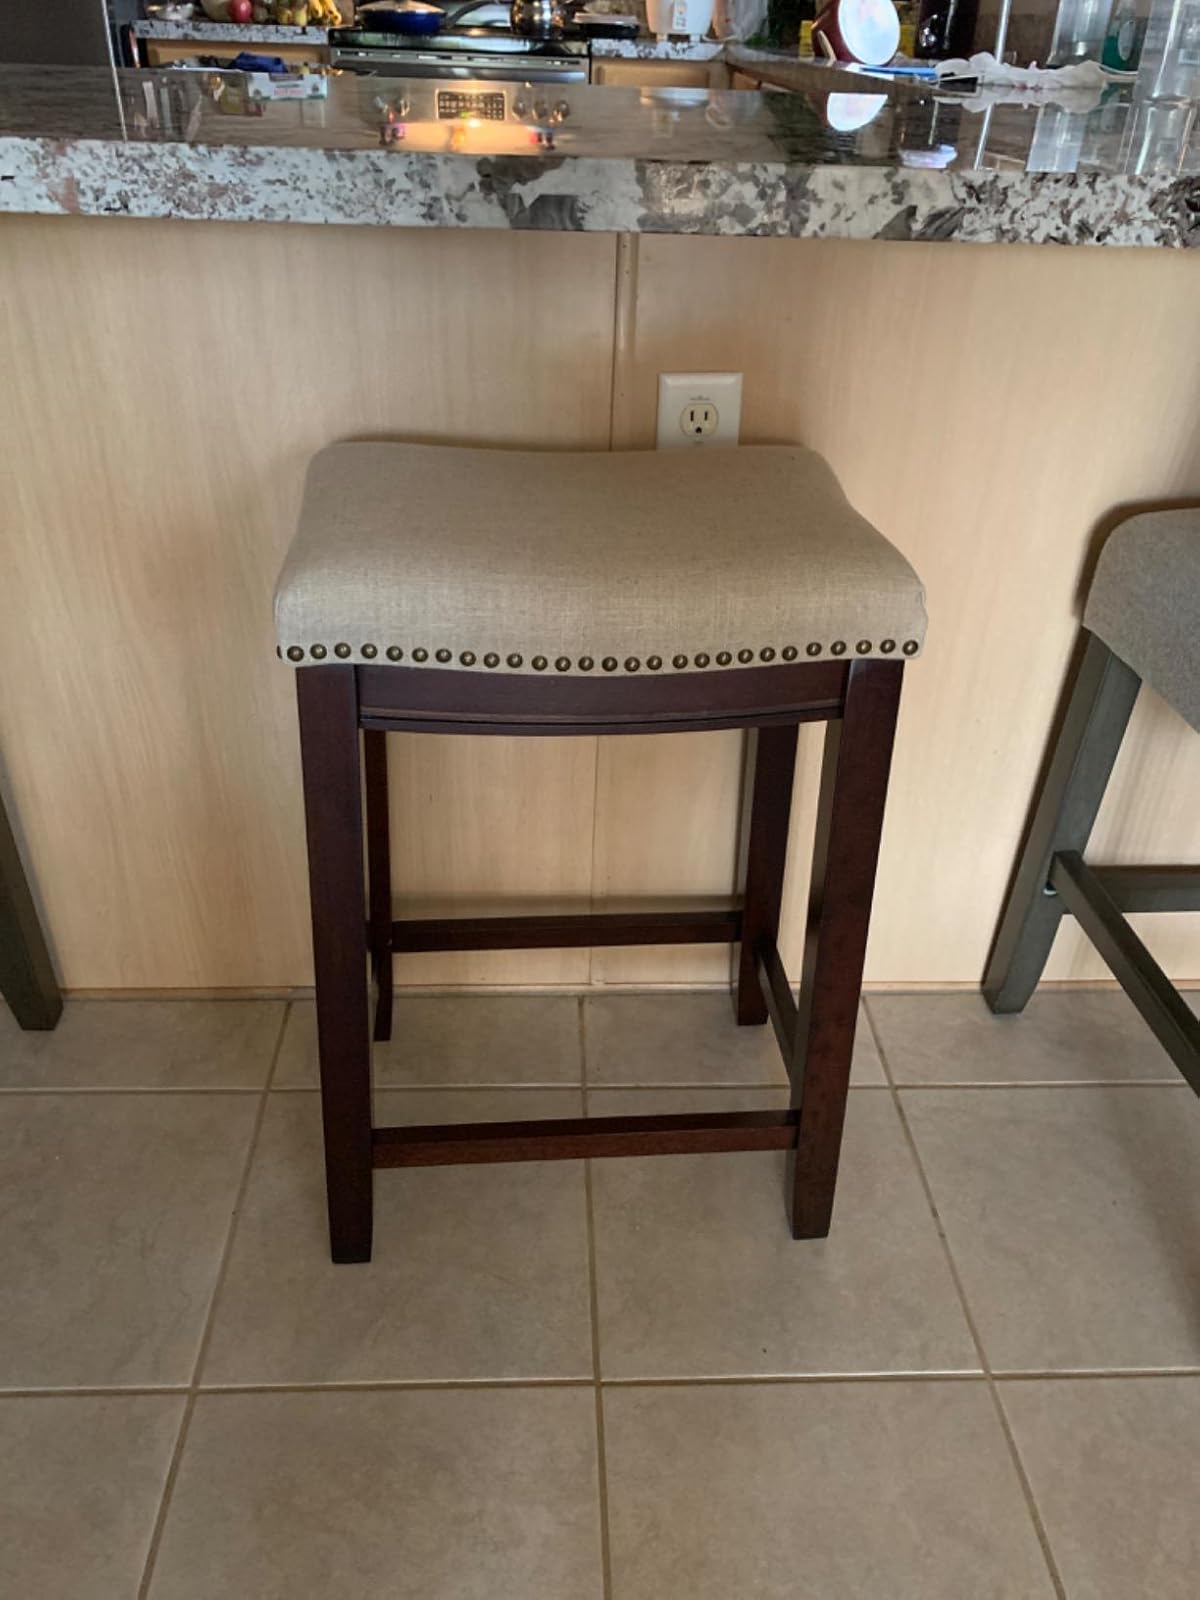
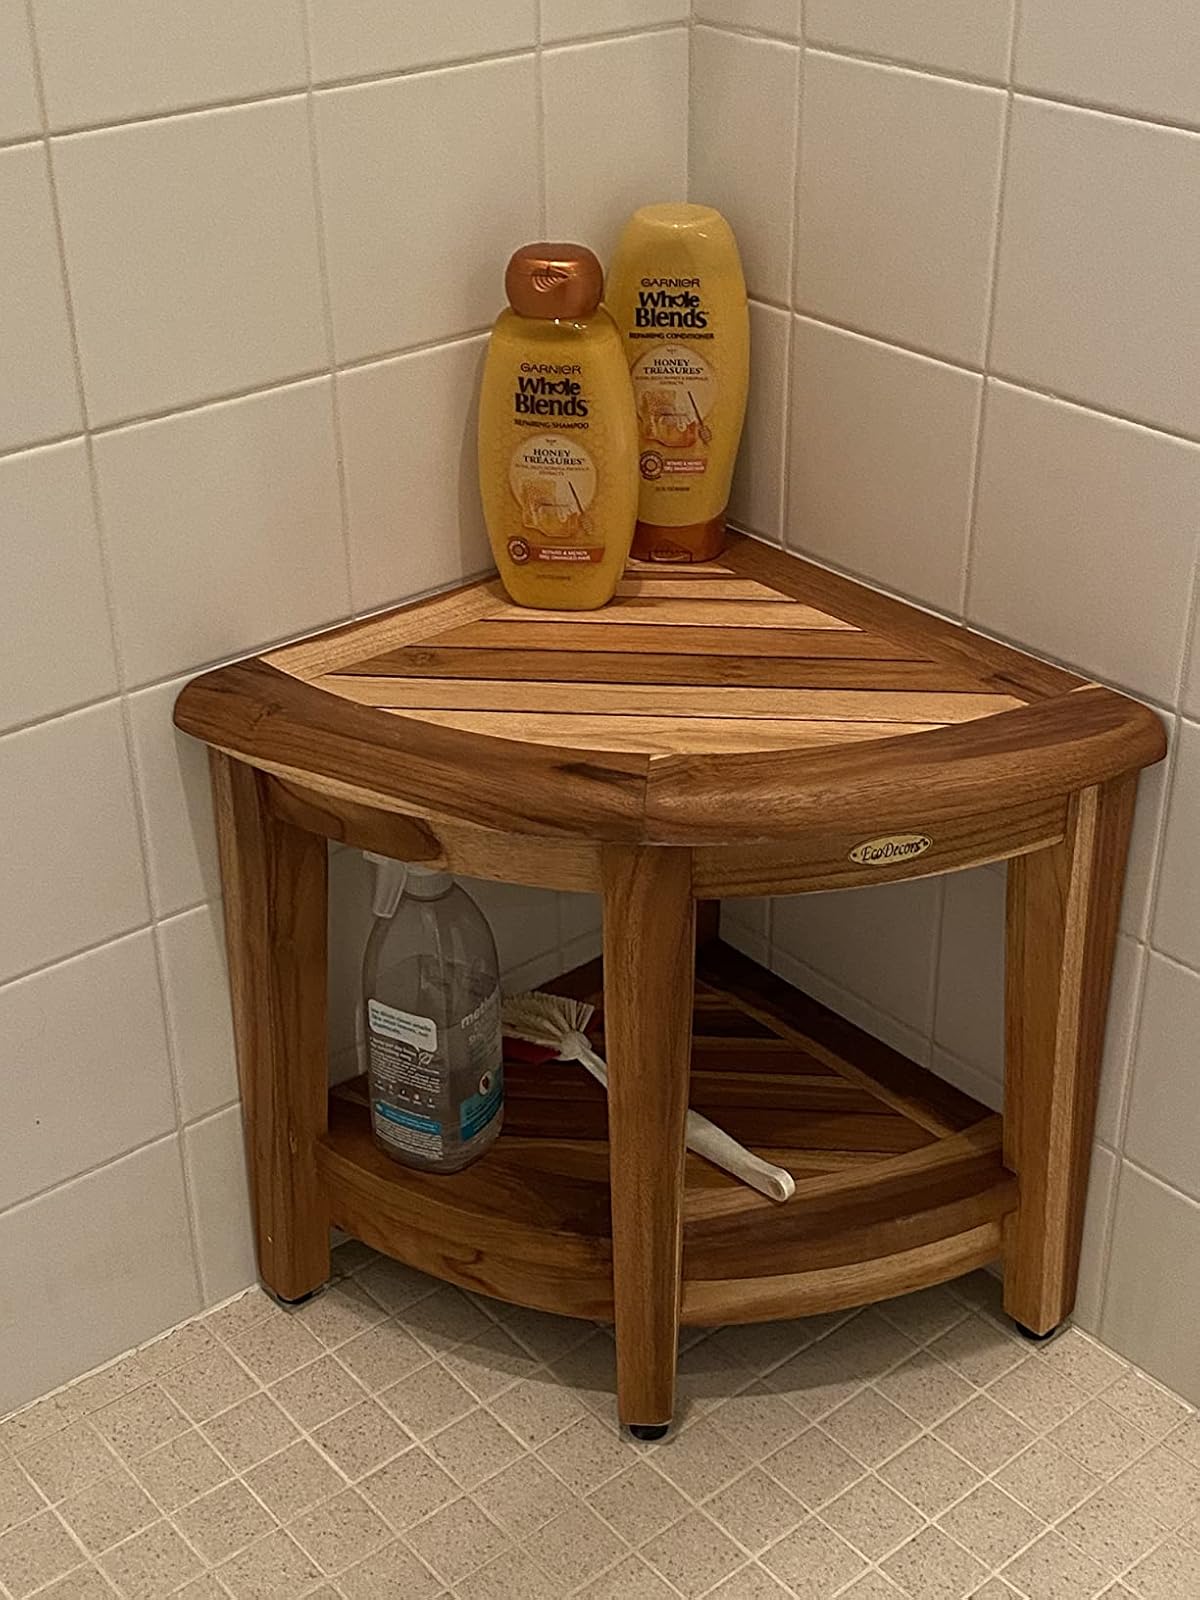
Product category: stool
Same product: no